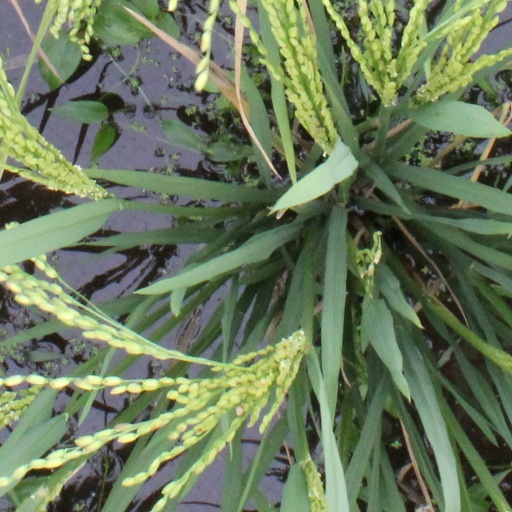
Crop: rice